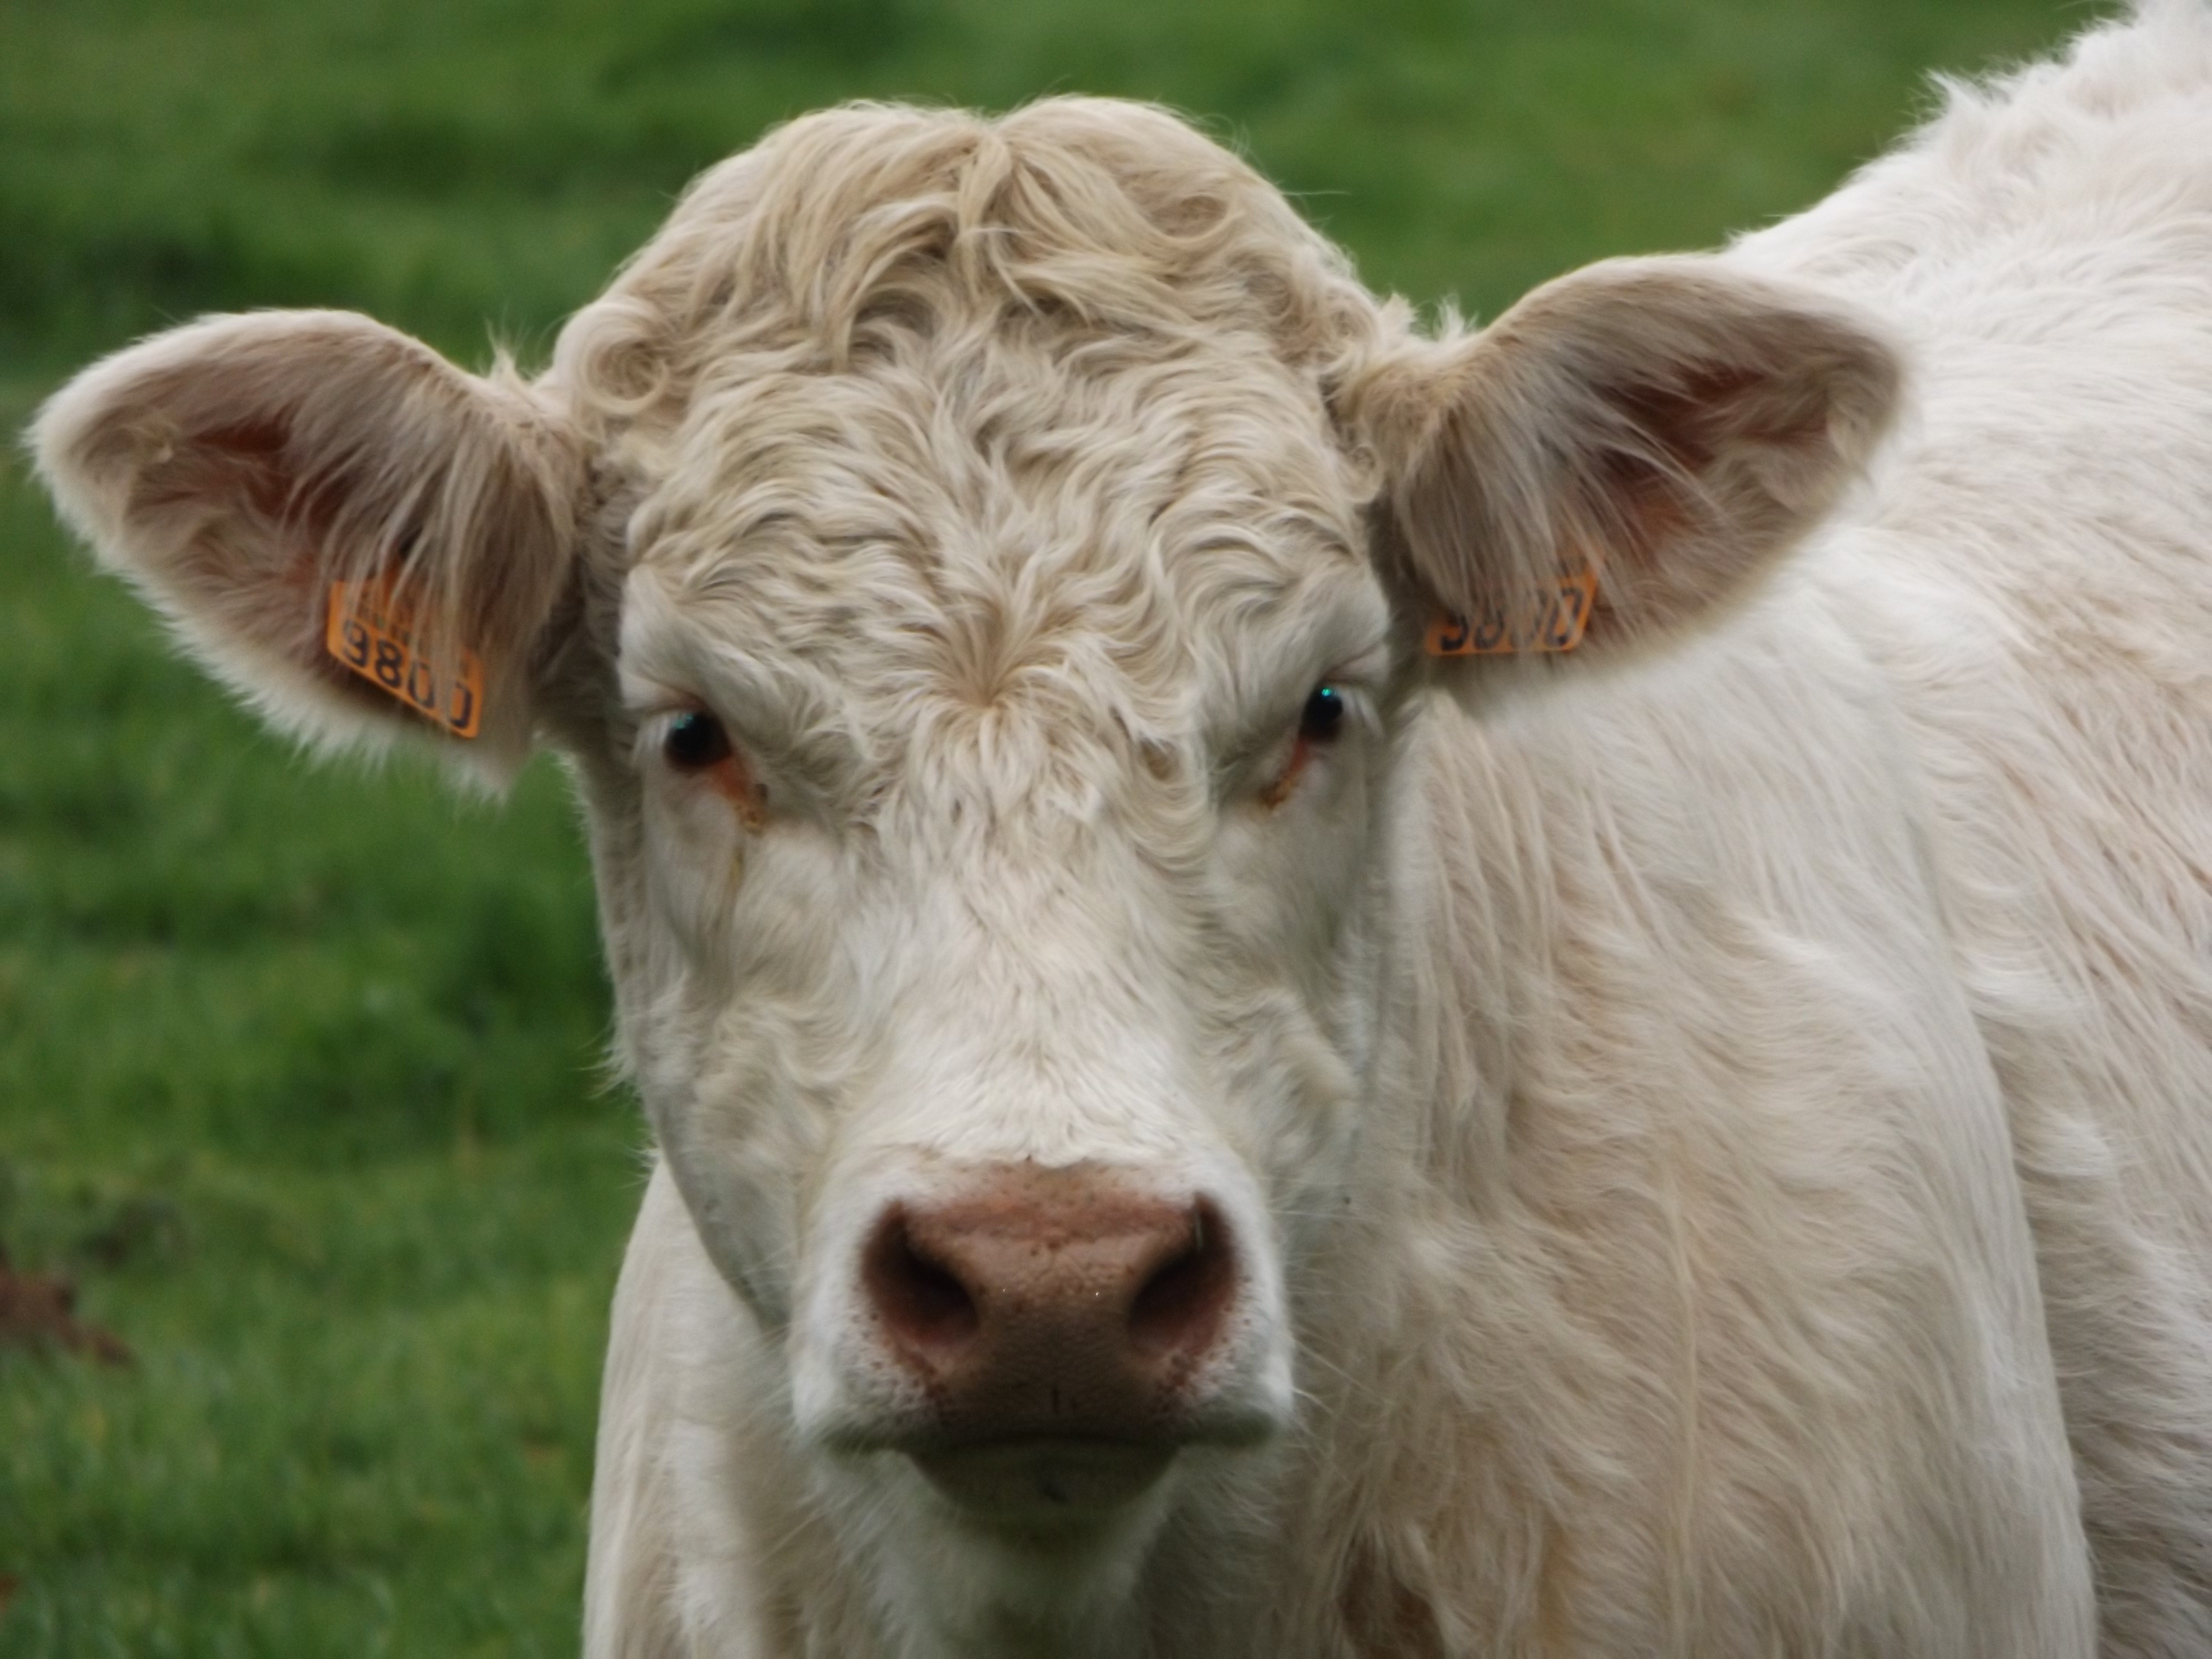
grass, field, meadow, cattle, pasture, grazing, mammal, fauna, calf, grassland, animals, vertebrate, veal, dairy cow, cattle like mammal, cow goat family